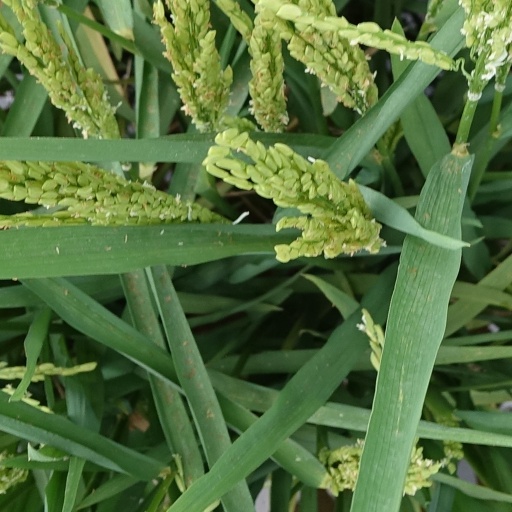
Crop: rice